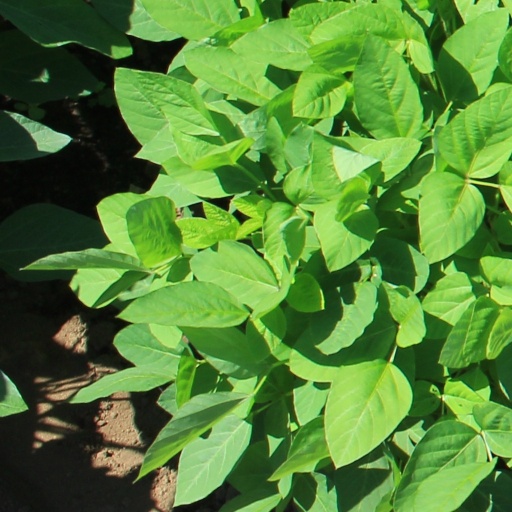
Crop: soybean